HIPO model

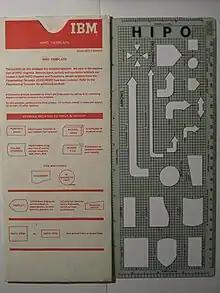
IBM stencil for HIPO.

HIPO model (hierarchical input process output model) is a systems analysis design aid and documentation technique from the 1970s, used for representing the modules of a system as a hierarchy and for documenting each module.